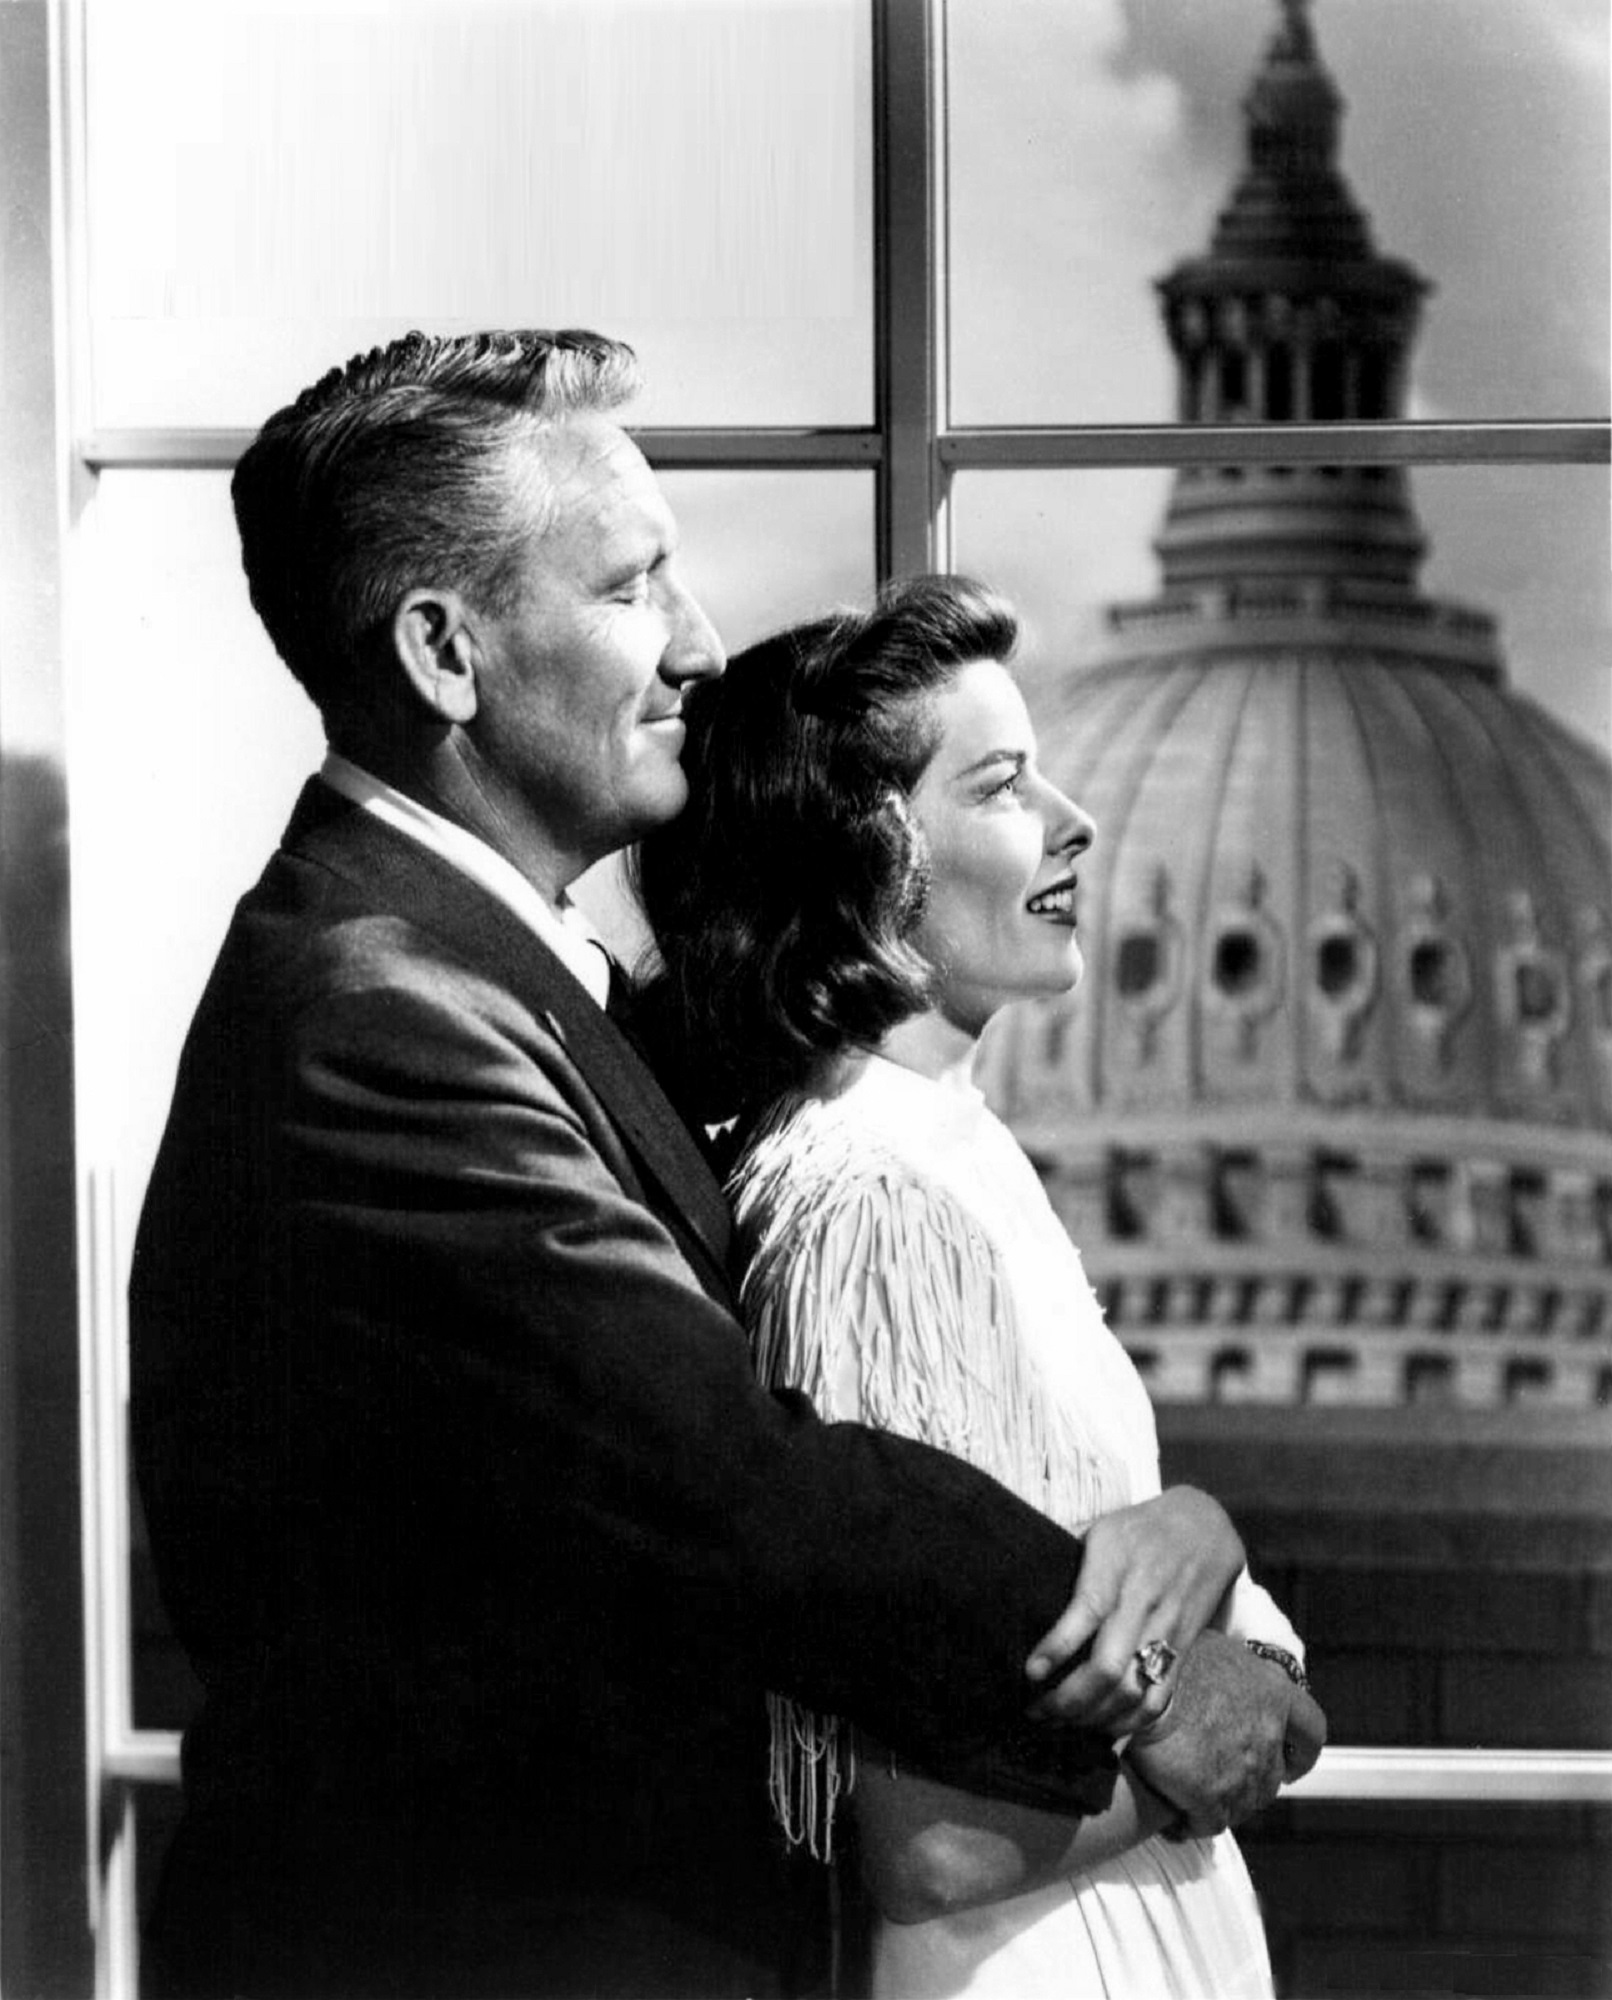
man, person, black and white, people, photography, vintage, film, hollywood, portrait, studio, nostalgia, black, monochrome, stars, photograph, cinema, image, classic, movie, actor, actress, monochrome photography, katharine hepburn, spencer tracy